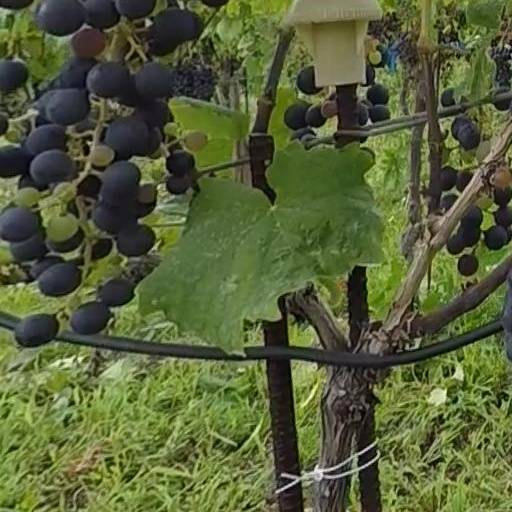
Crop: grape